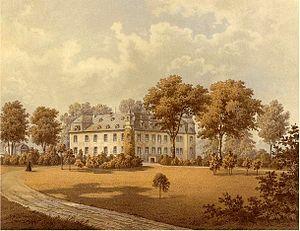
La famille von Wolff-Metternich est une famille de la noblesse ancienne de Rhénanie, qui descend des seigneurs Wolff von Gudenberg, originaires de la Hesse du Nord.